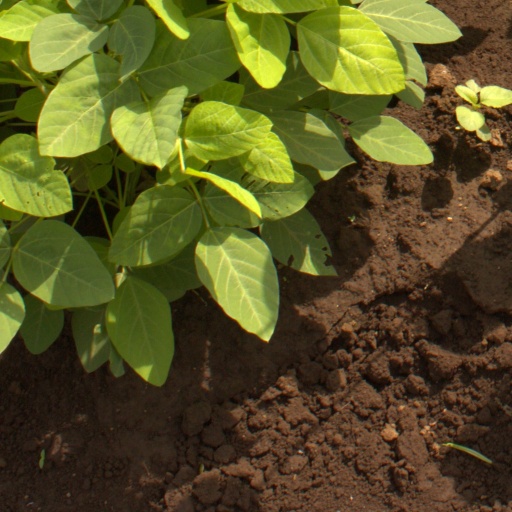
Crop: soybean